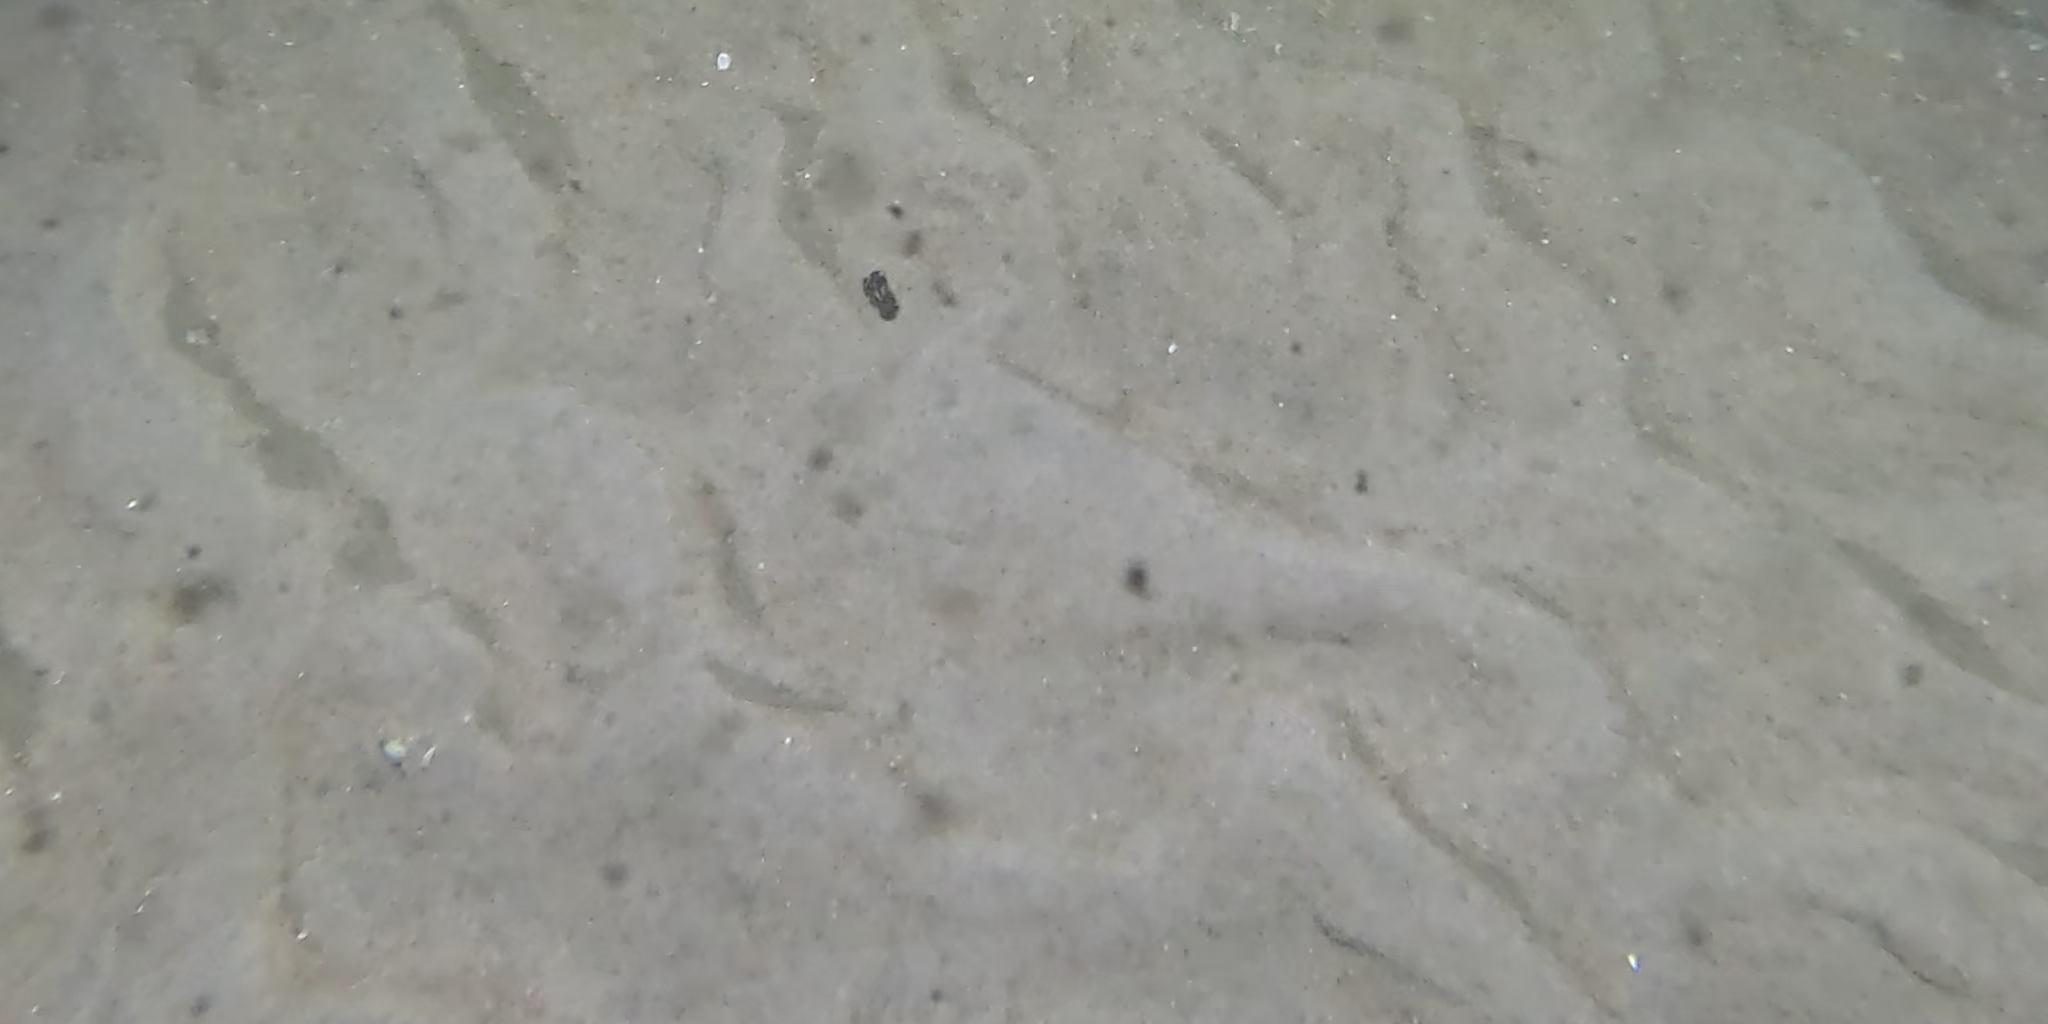
Seabed habitat: sand